Lena Sadler

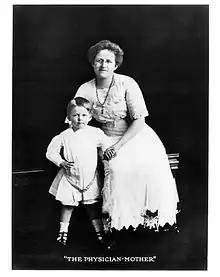

Lena Kellogg Sadler (June 9, 1875 – August 8, 1939) was an American physician, surgeon, obstetrician, and eugenicist who was a leader in women's health issues.